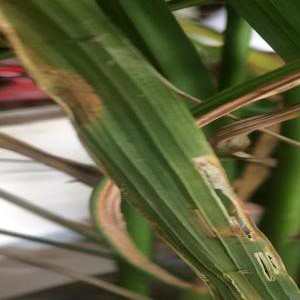
Disease: Bacterialblight